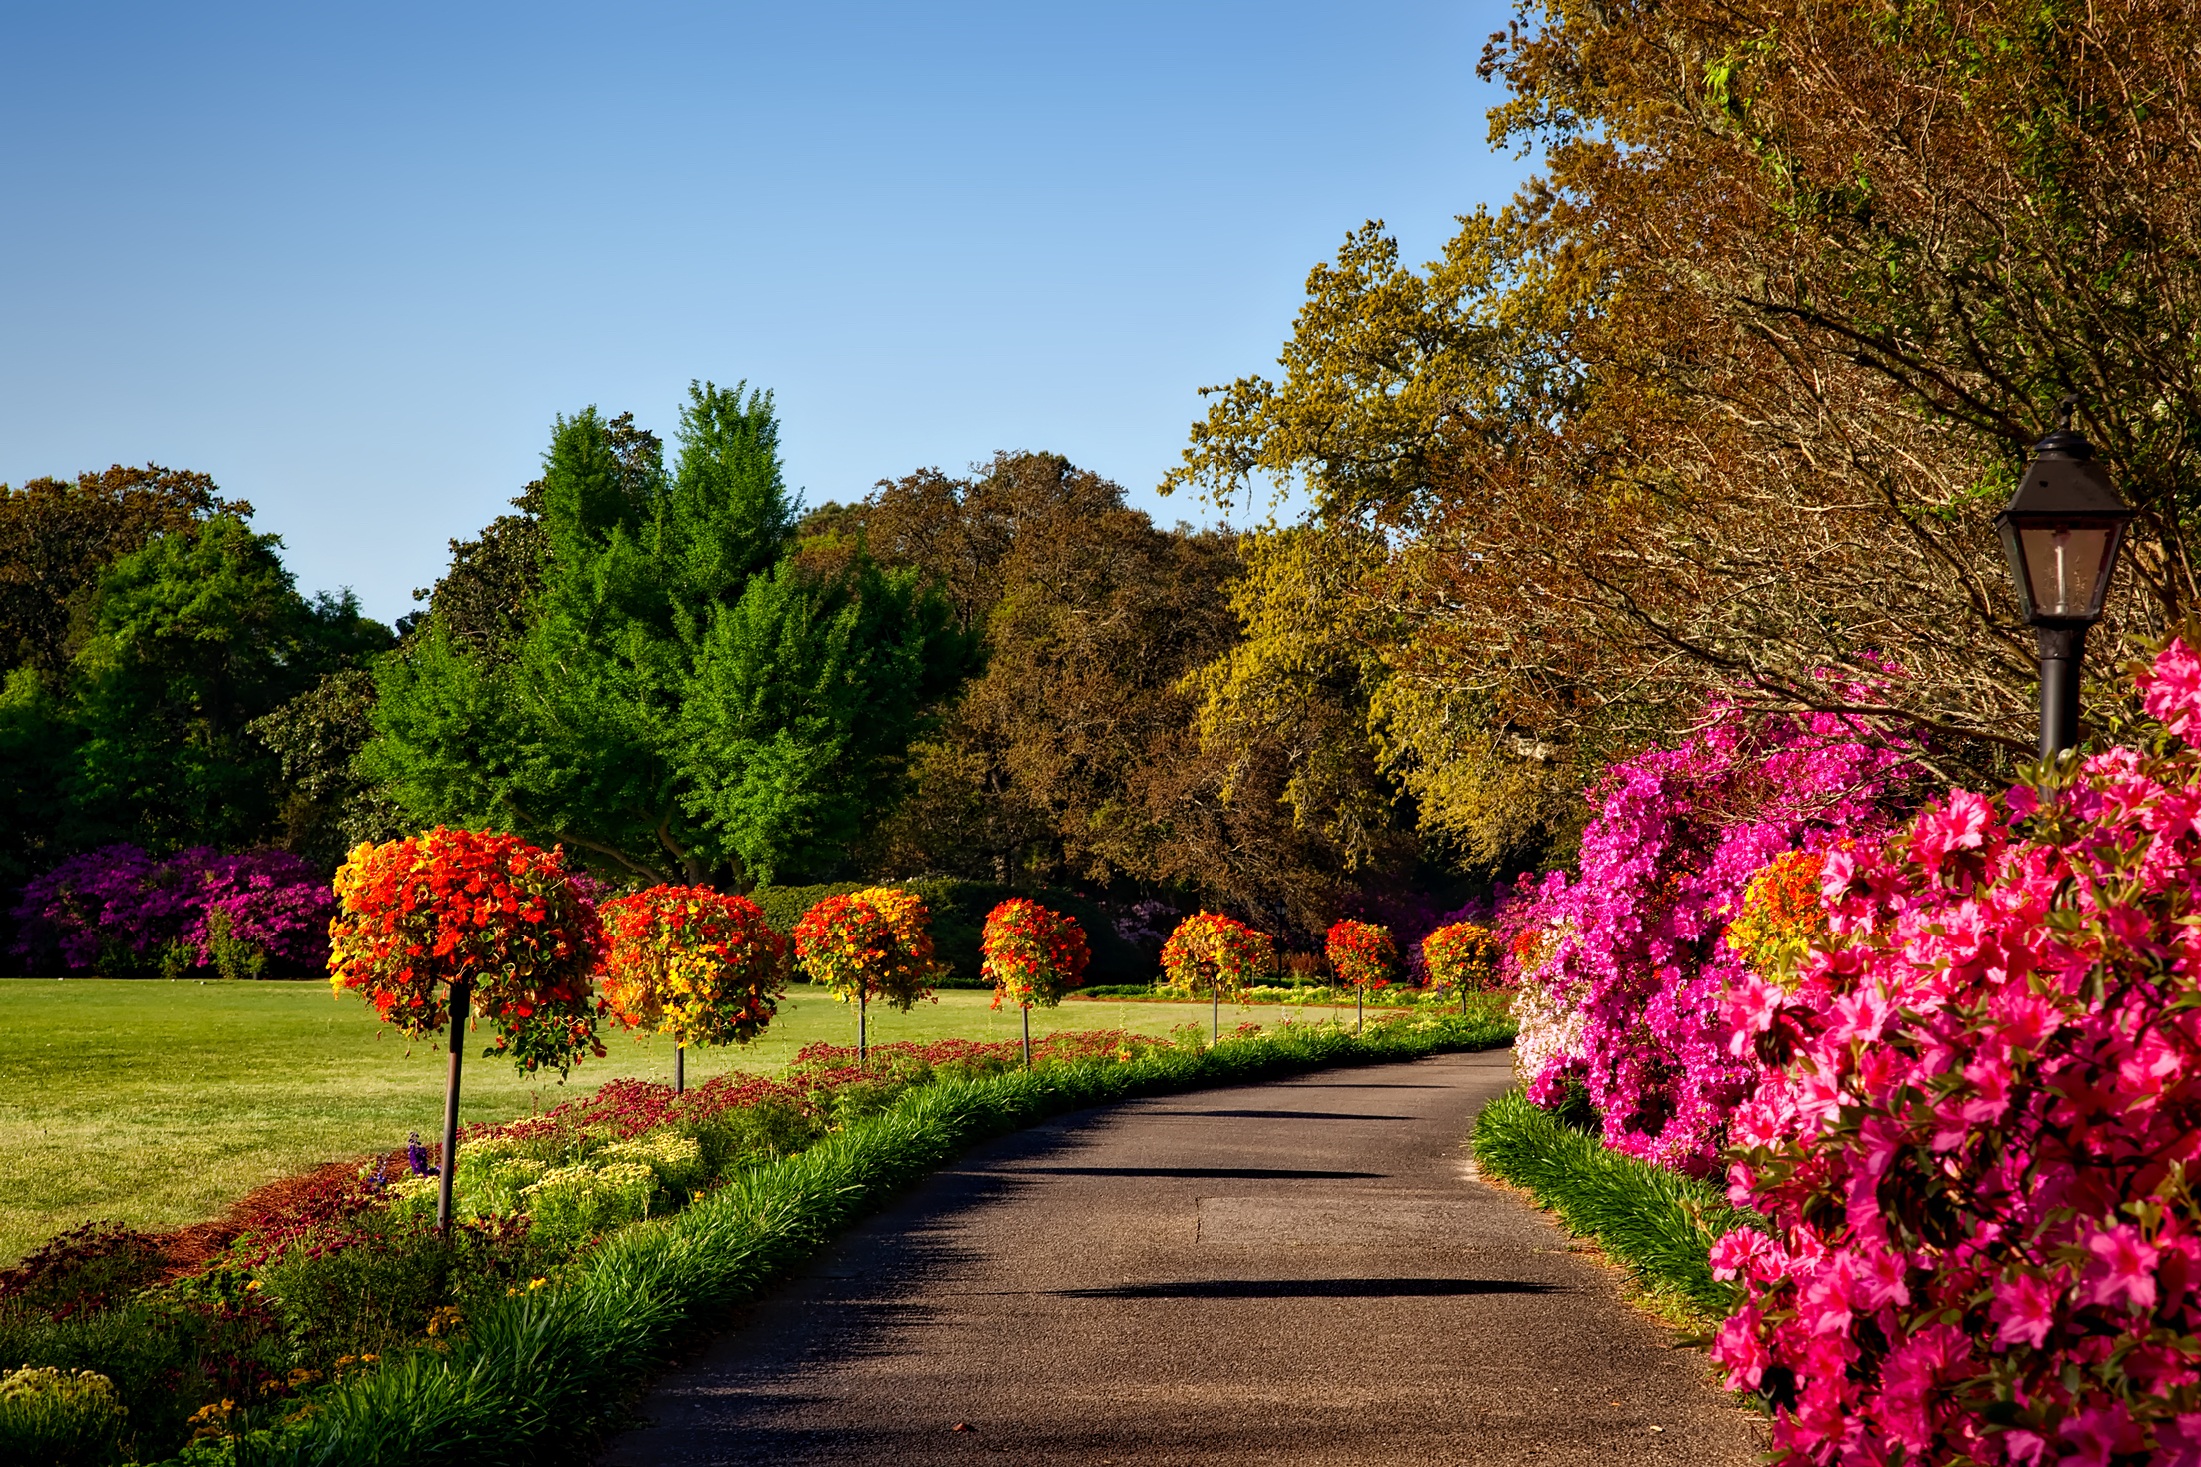
landscape, tree, nature, forest, blossom, plant, lawn, countryside, leaf, fall, flower, country, rural, scenic, autumn, botany, garden, tourism, flora, season, plants, flowers, trees, outdoors, woods, outside, hdr, shrub, picturesque, shrubs, bushes, botanical garden, estate, idyll, rural area, alabama, bellingrath gardens, woody plant